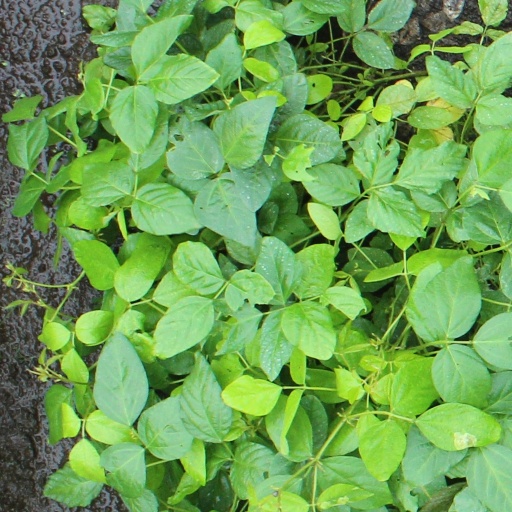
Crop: soybean